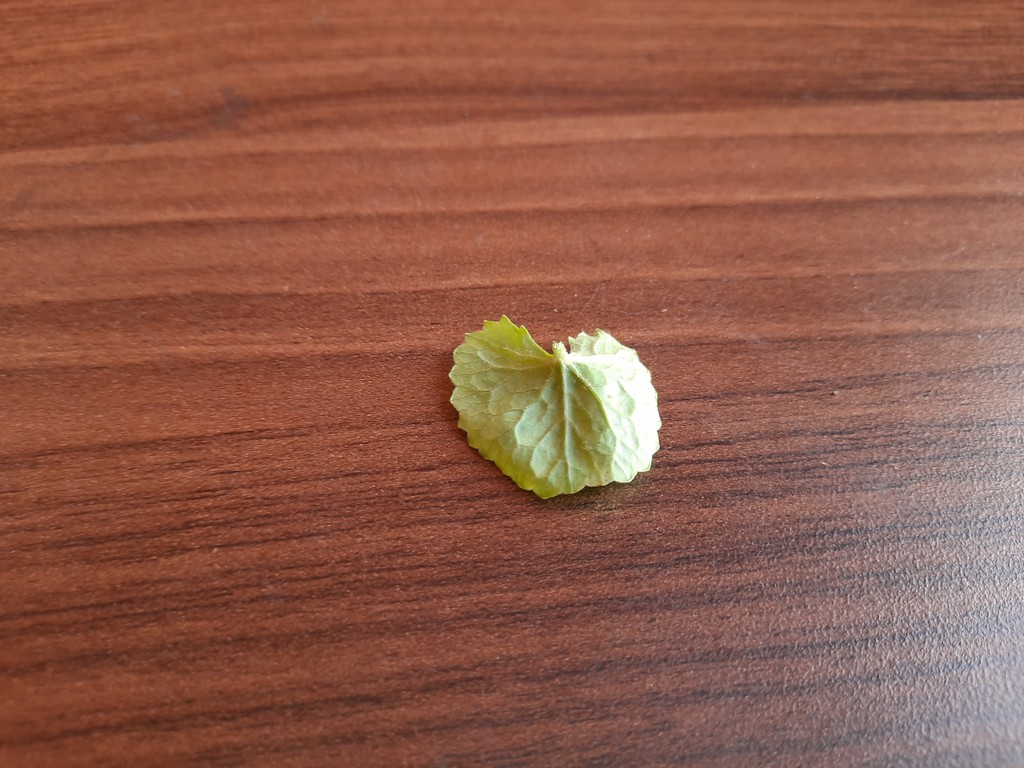
Label: Healthy